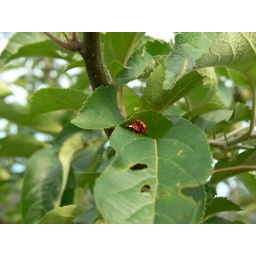
Spotted these two when i was doing some macro work on a small apple tree by severn valley railway